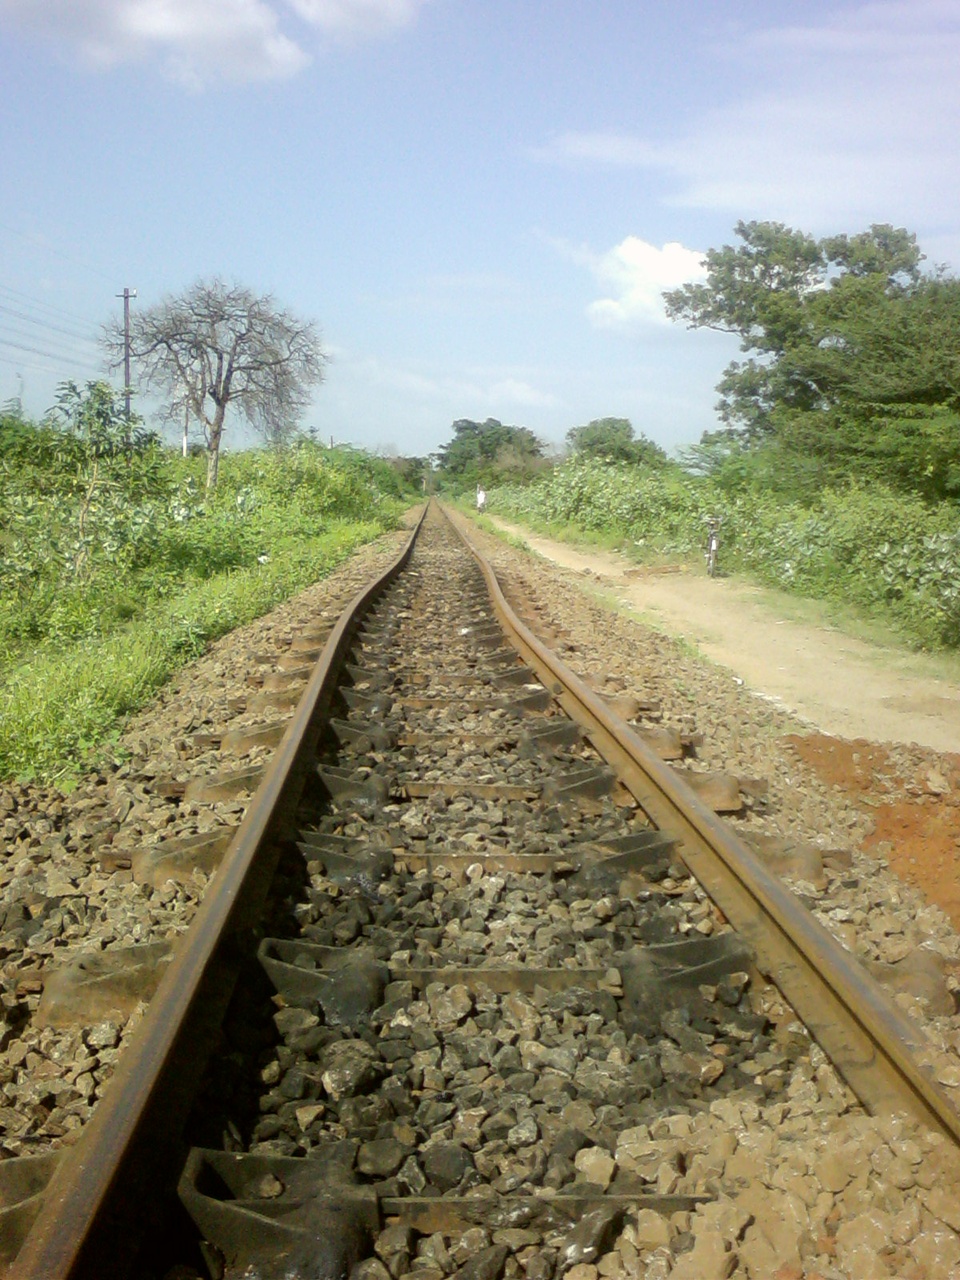
Meter gage railway track at ravanasamudram...near thirunelveli dist..